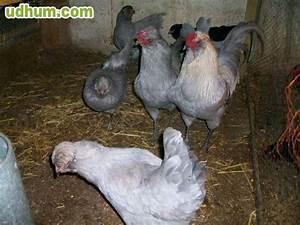
chicken